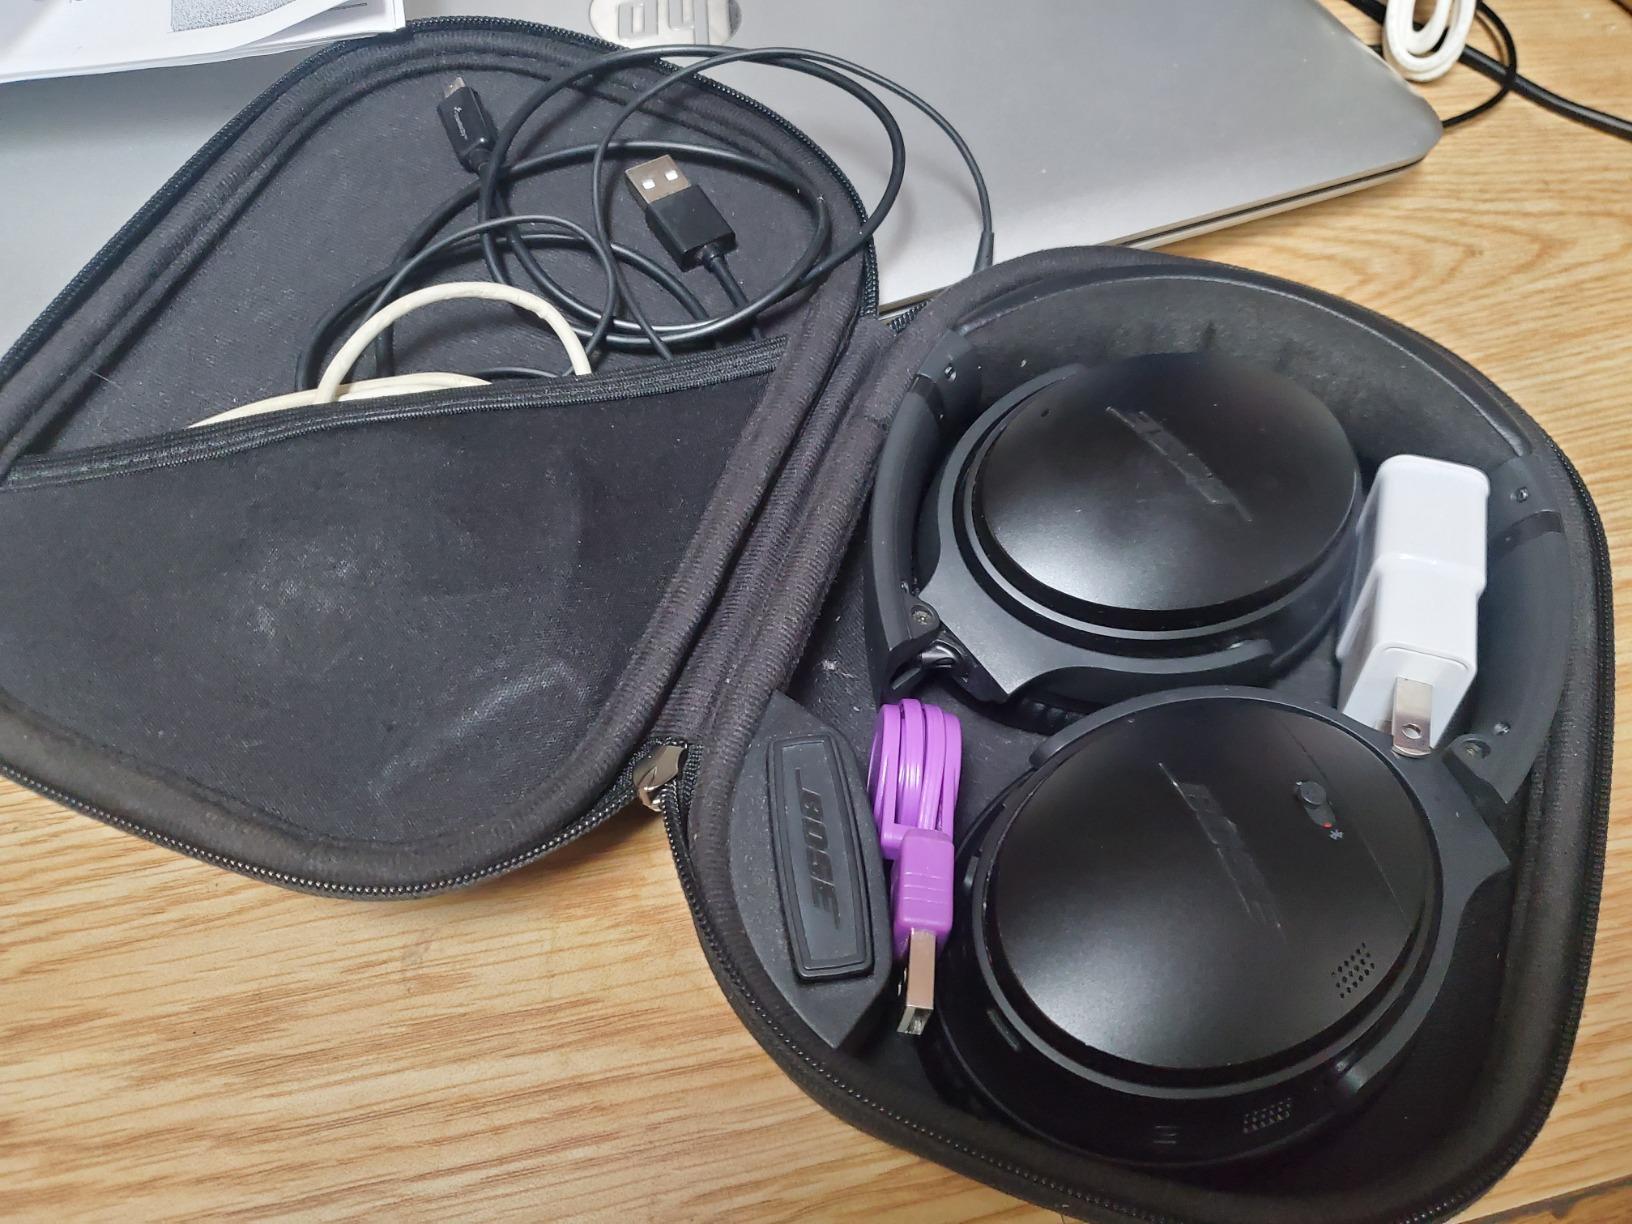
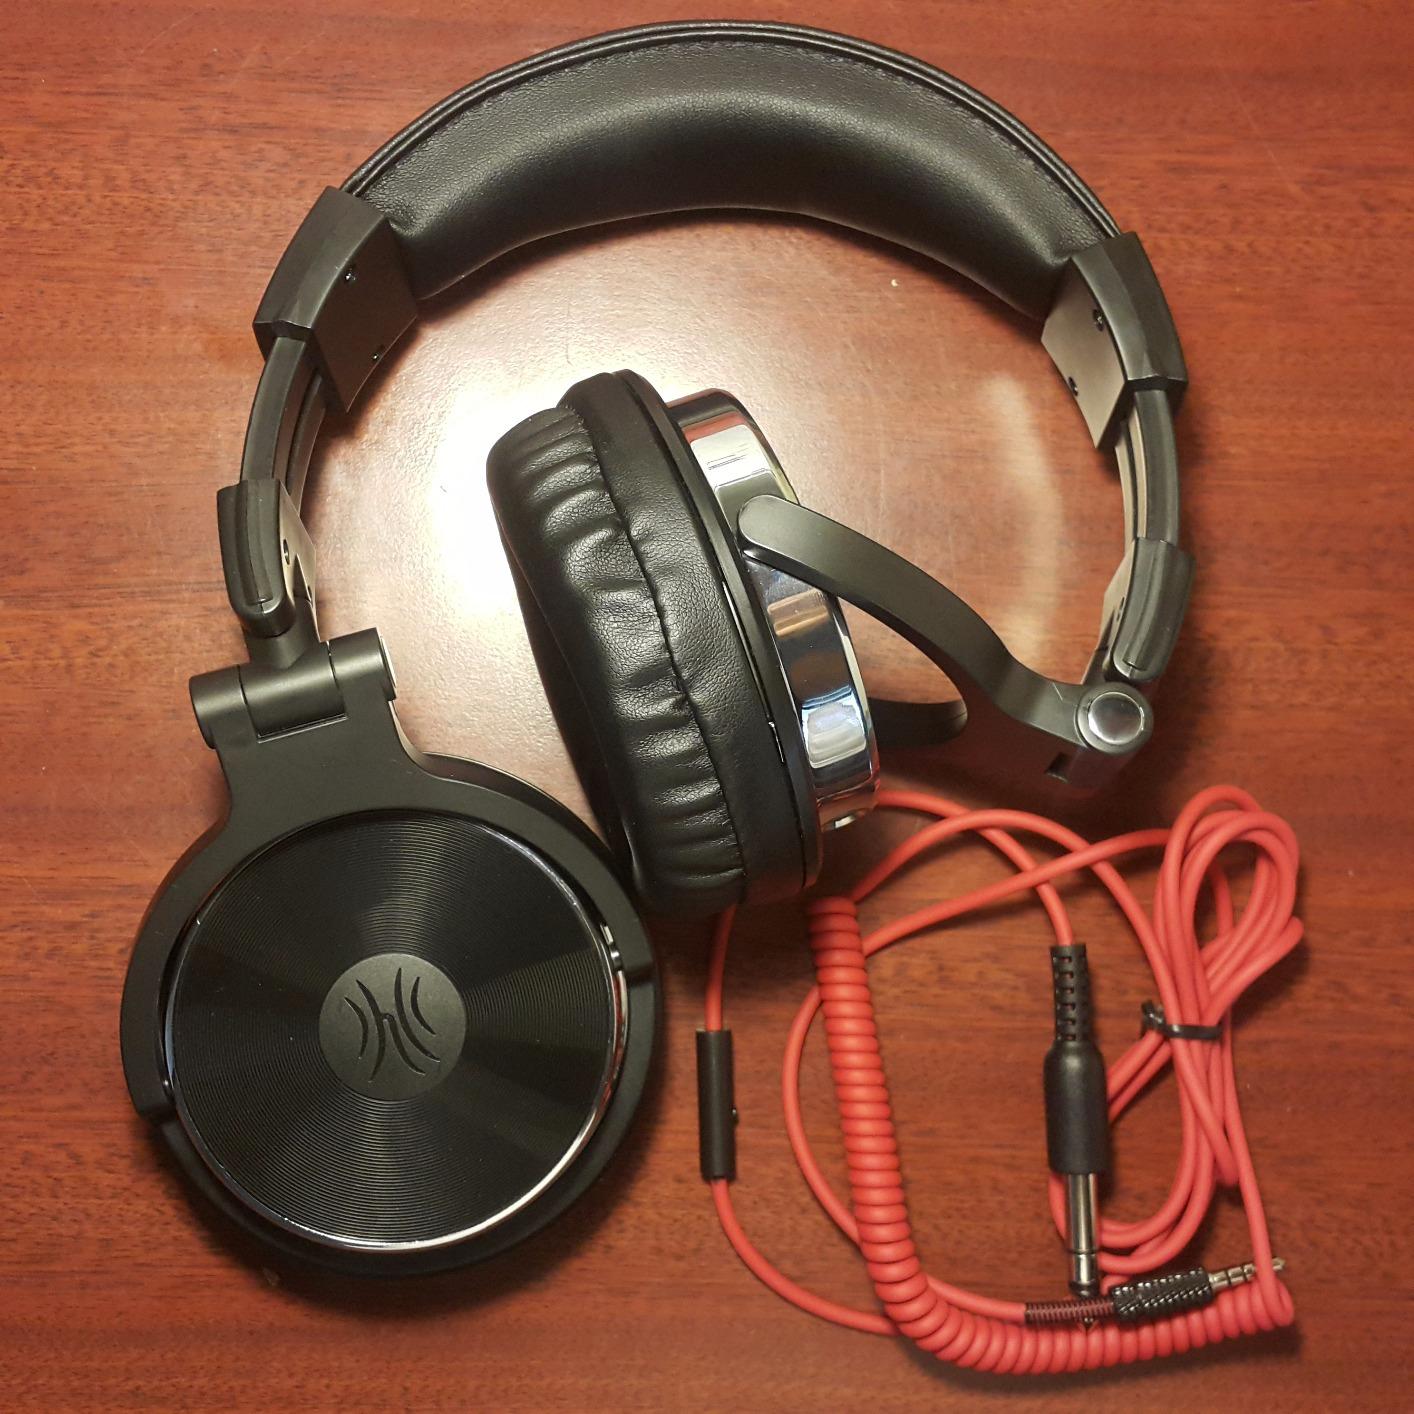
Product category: headphones
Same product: no